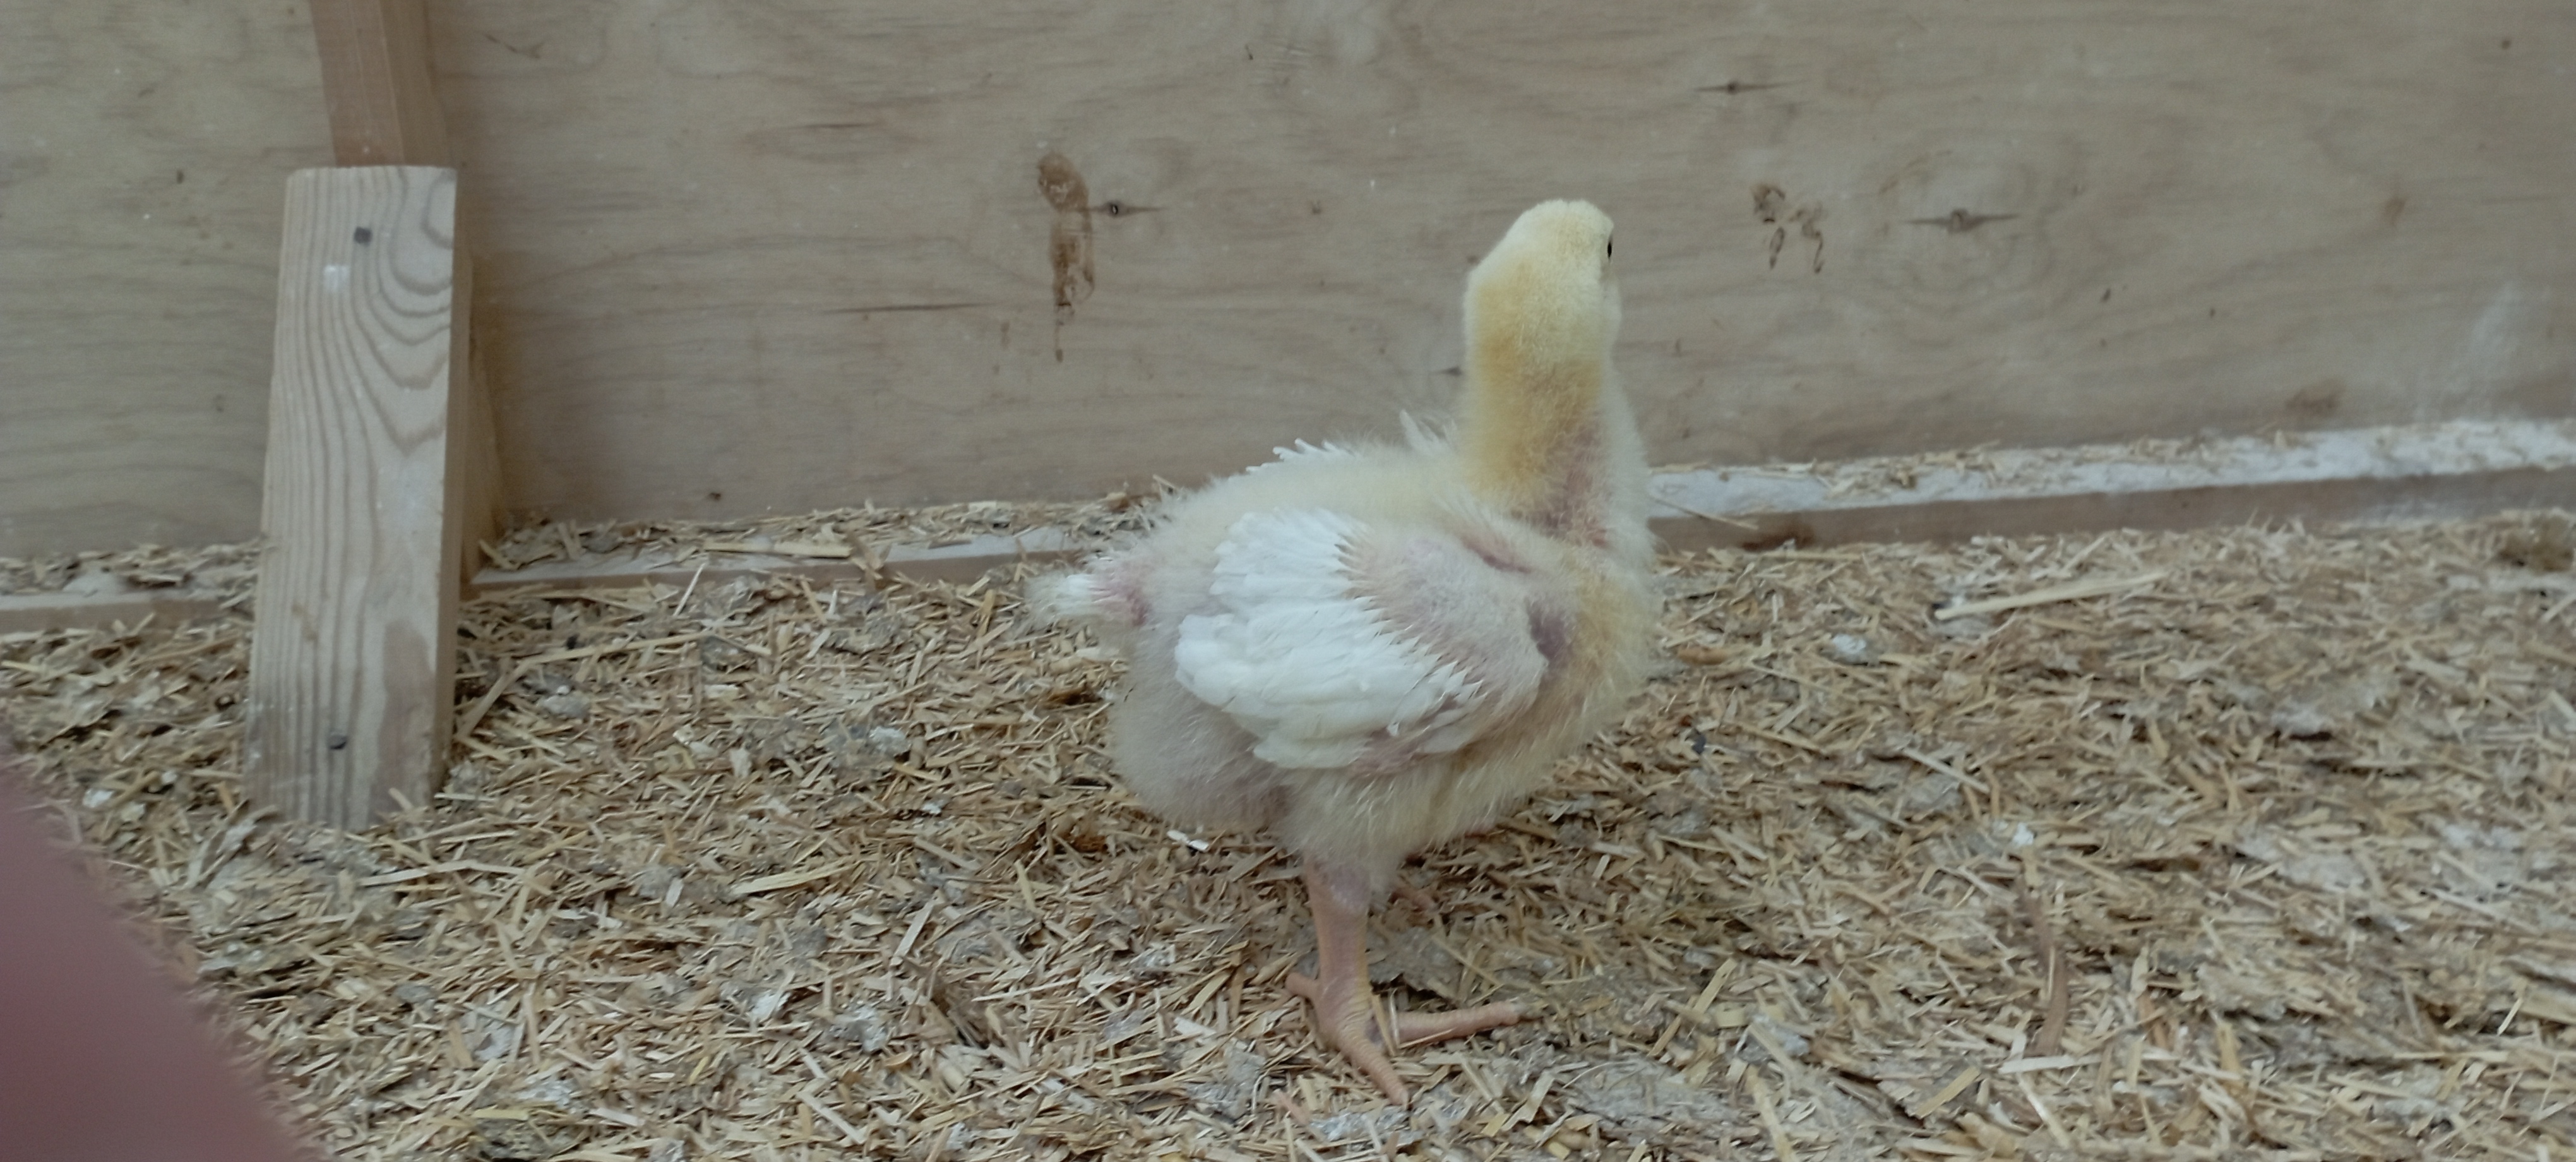
Weight: 550 g